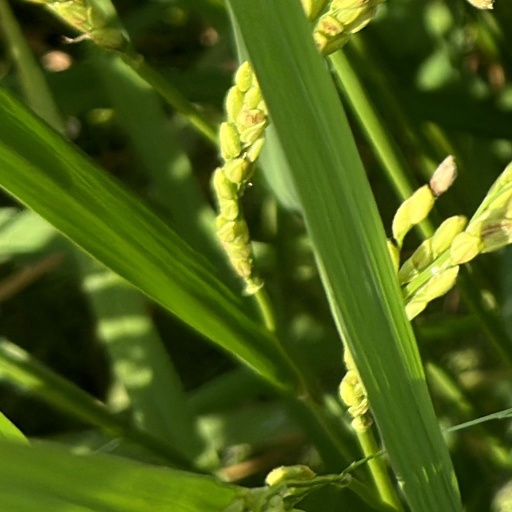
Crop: rice